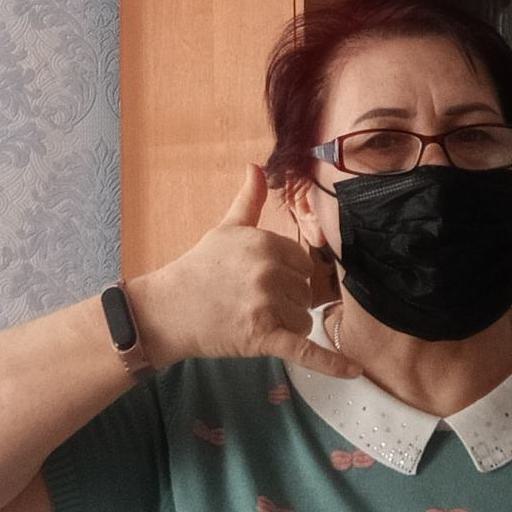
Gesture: call